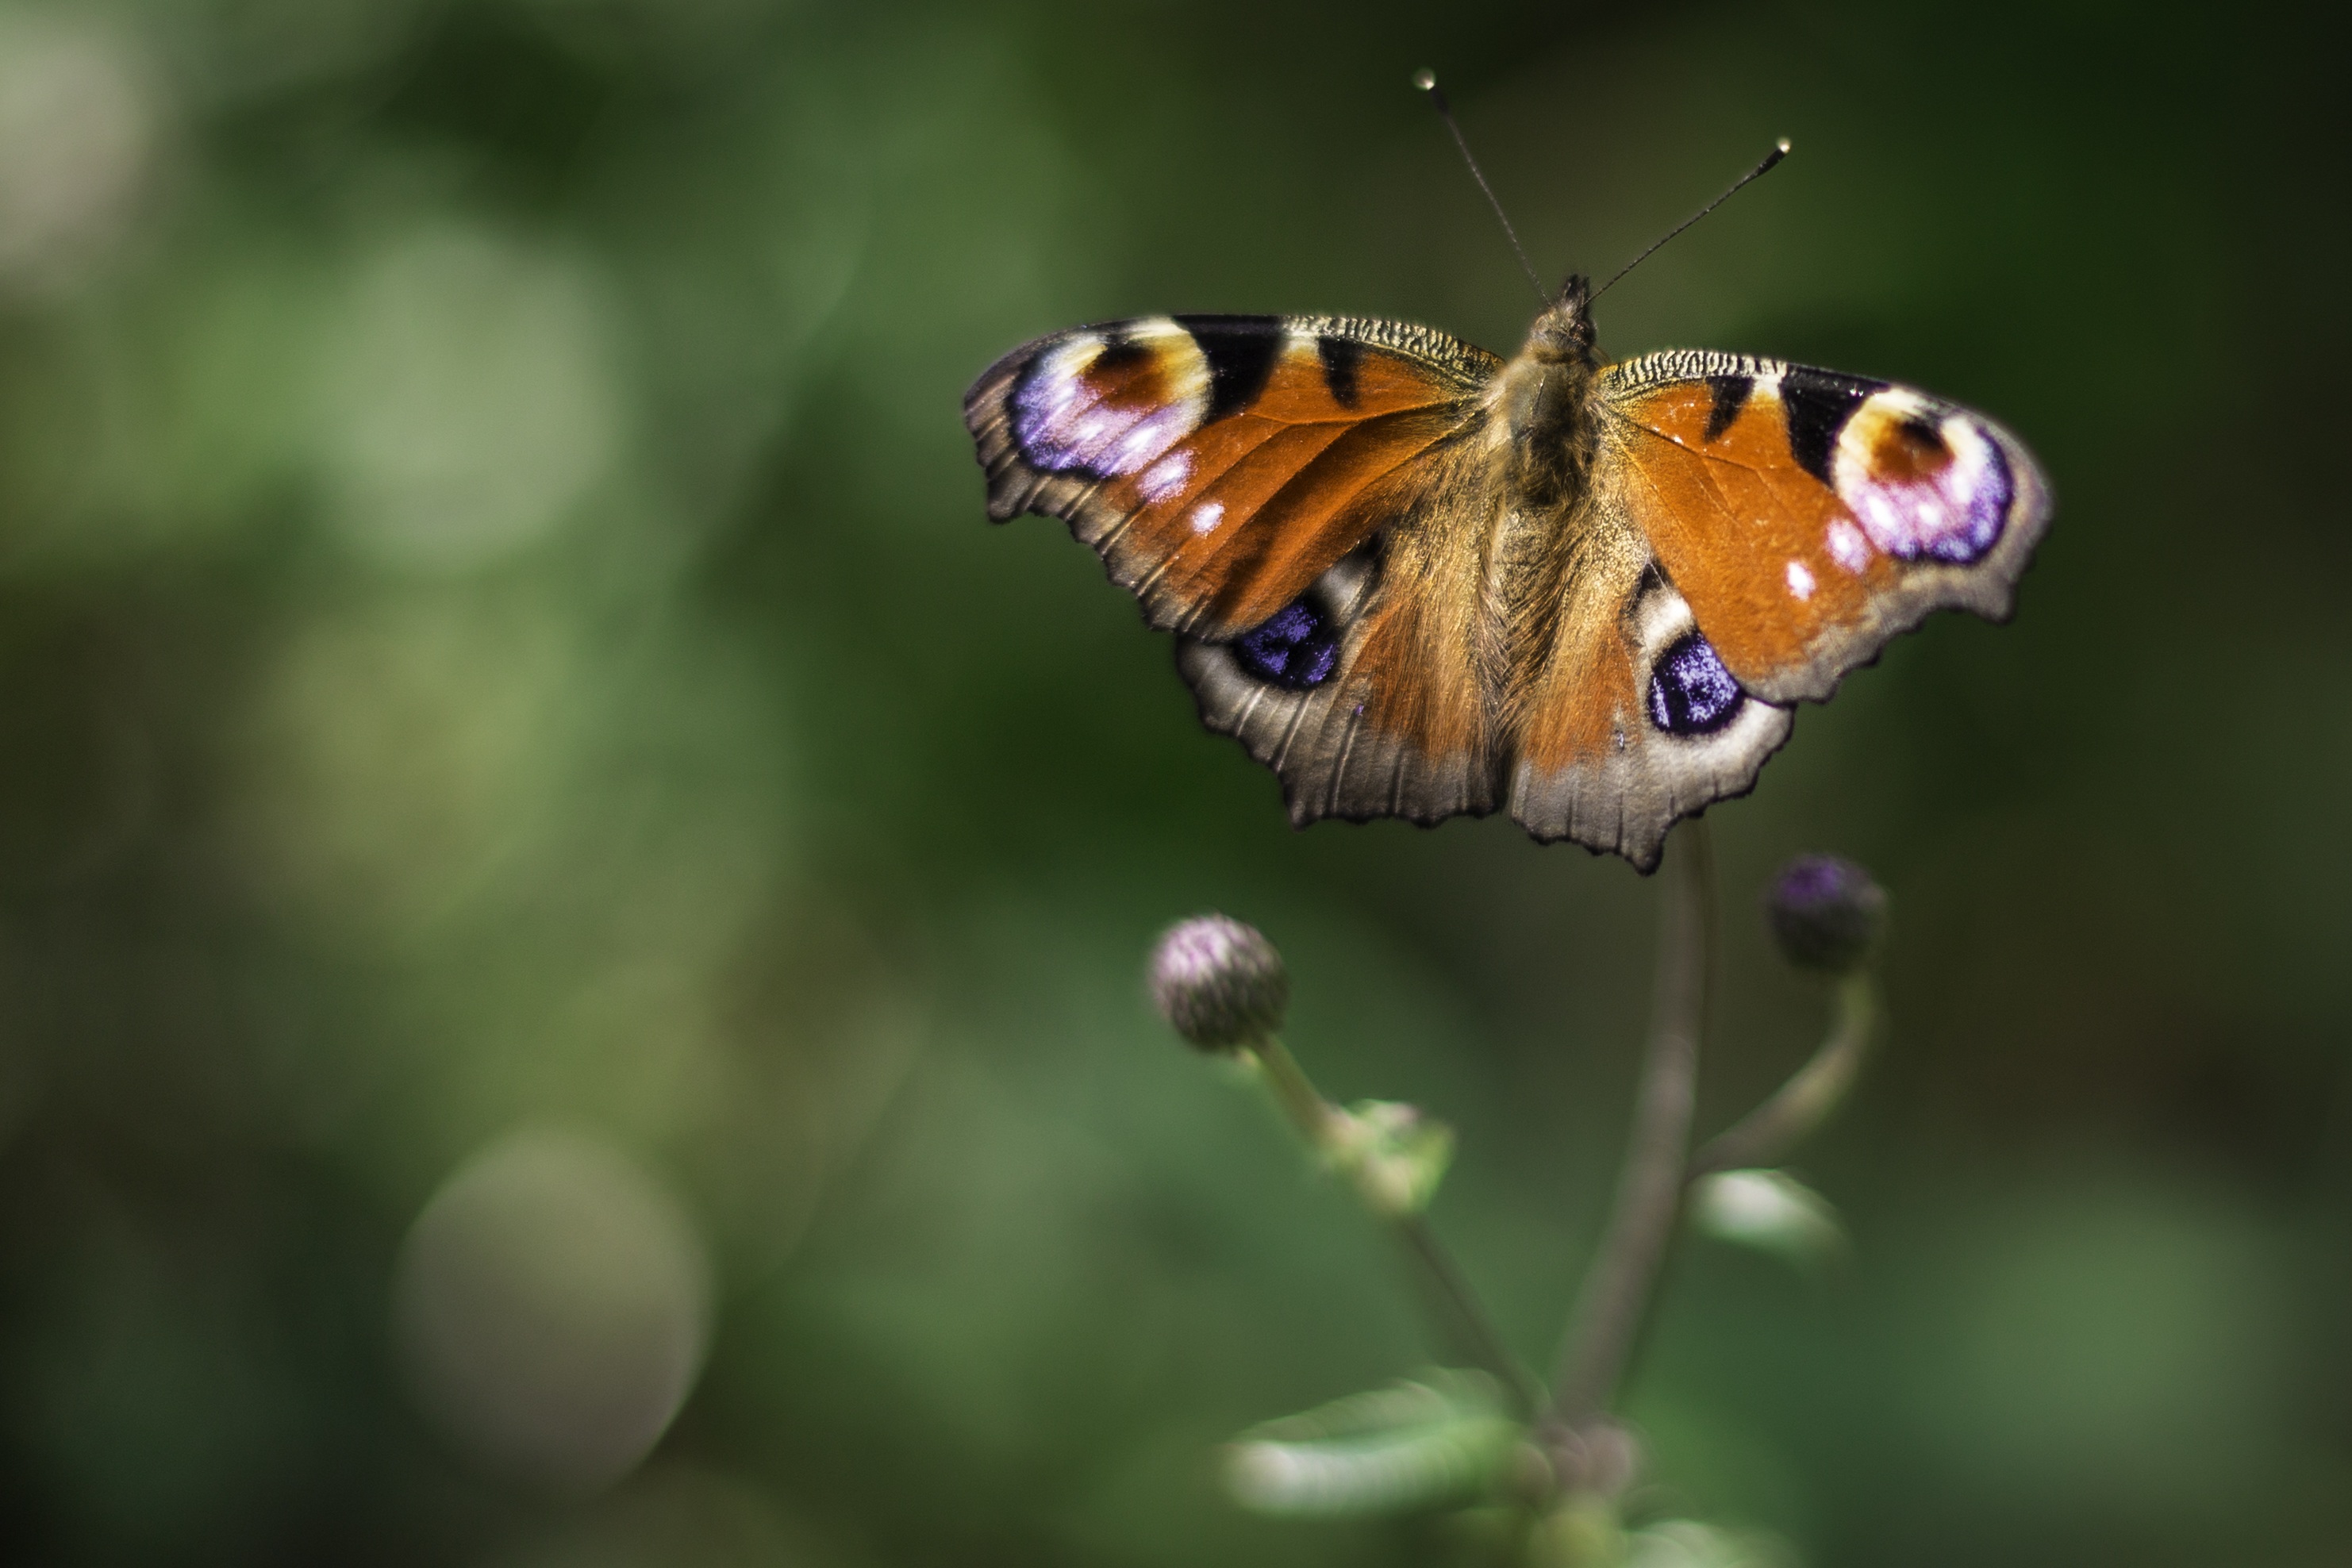
nature, wing, photography, flower, animal, wildlife, insect, butterfly, garden, close, flora, fauna, invertebrate, peacock, close up, nectar, macro photography, arthropod, peacock butterfly, pollinator, moths and butterflies, lycaenid